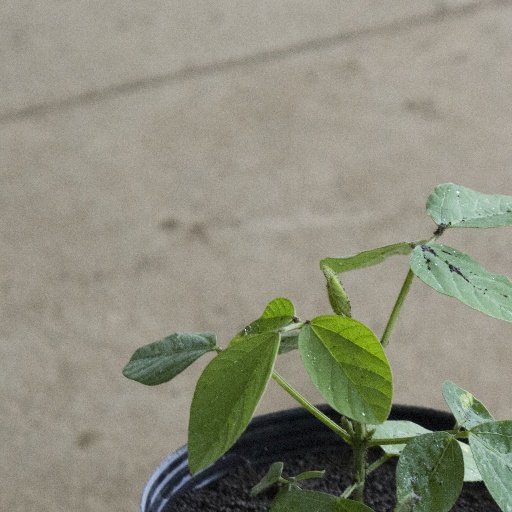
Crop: soybean